Borole

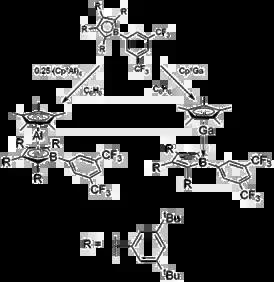

Given the many studies on frustrated Lewis pairs (FLP) that point them towards high potential small molecule activators, Piers and coworkers set out to investigate whether the strong electrophilicity of antiaromatic boroles might entail a comparable reactivity.